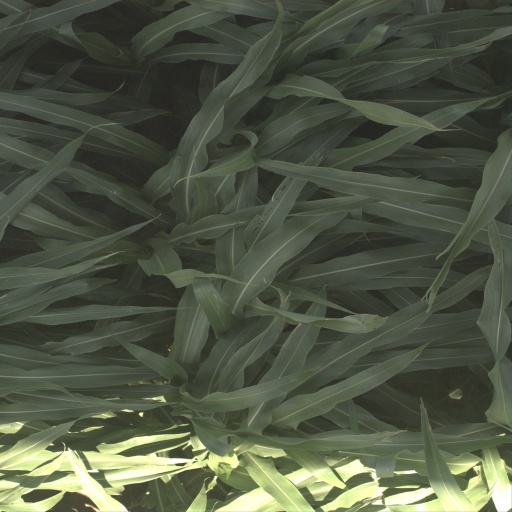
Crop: sorghum